Patrick Swayze

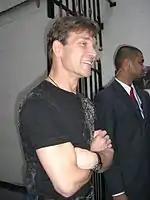
Swayze in 2006

In the supernatural romantic thriller "Ghost" (1990), Swayze starred as Sam Wheat opposite Demi Moore, Whoopi Goldberg, and Tony Goldwyn. "Ghost" was the highest-grossing film of 1990 and the most rented videocassette of 1991. The film was nominated for the Academy Award for Best Picture and Swayze earned another Golden Globe nomination for his acting. It was also Swayze who convinced the producers to hire Goldberg, who thanked Swayze in her acceptance speech when she won the Academy Award for Best Supporting Actress. The scene where he and Moore use a pottery wheel has become an iconic moment. In the following year, he starred alongside "Youngblood" castmate Keanu Reeves in another major action hit, "Point Break", in which he performed many of his own skydiving stunts. "People" magazine named him the "Sexiest Man Alive."